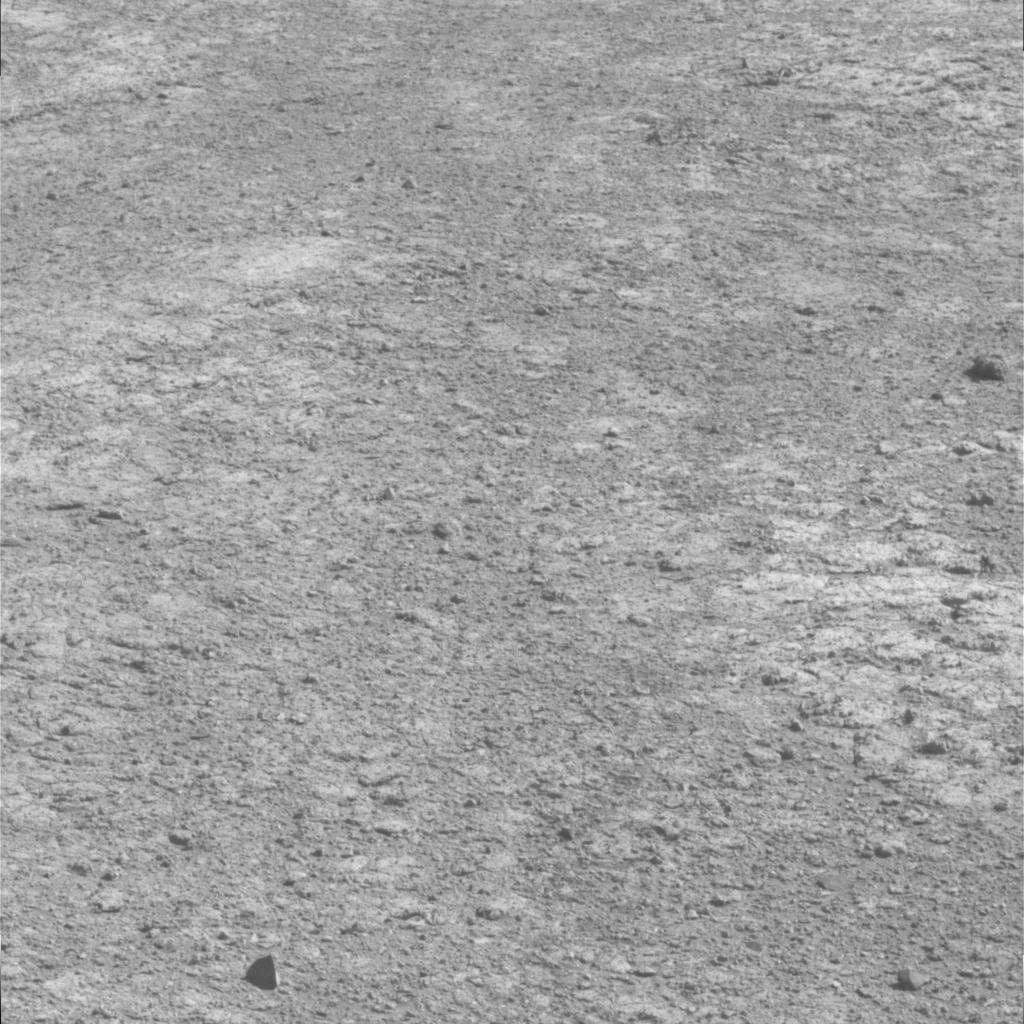
Surface features visible: Rock Outcrops, Clasts, Soil, Nearby Surface